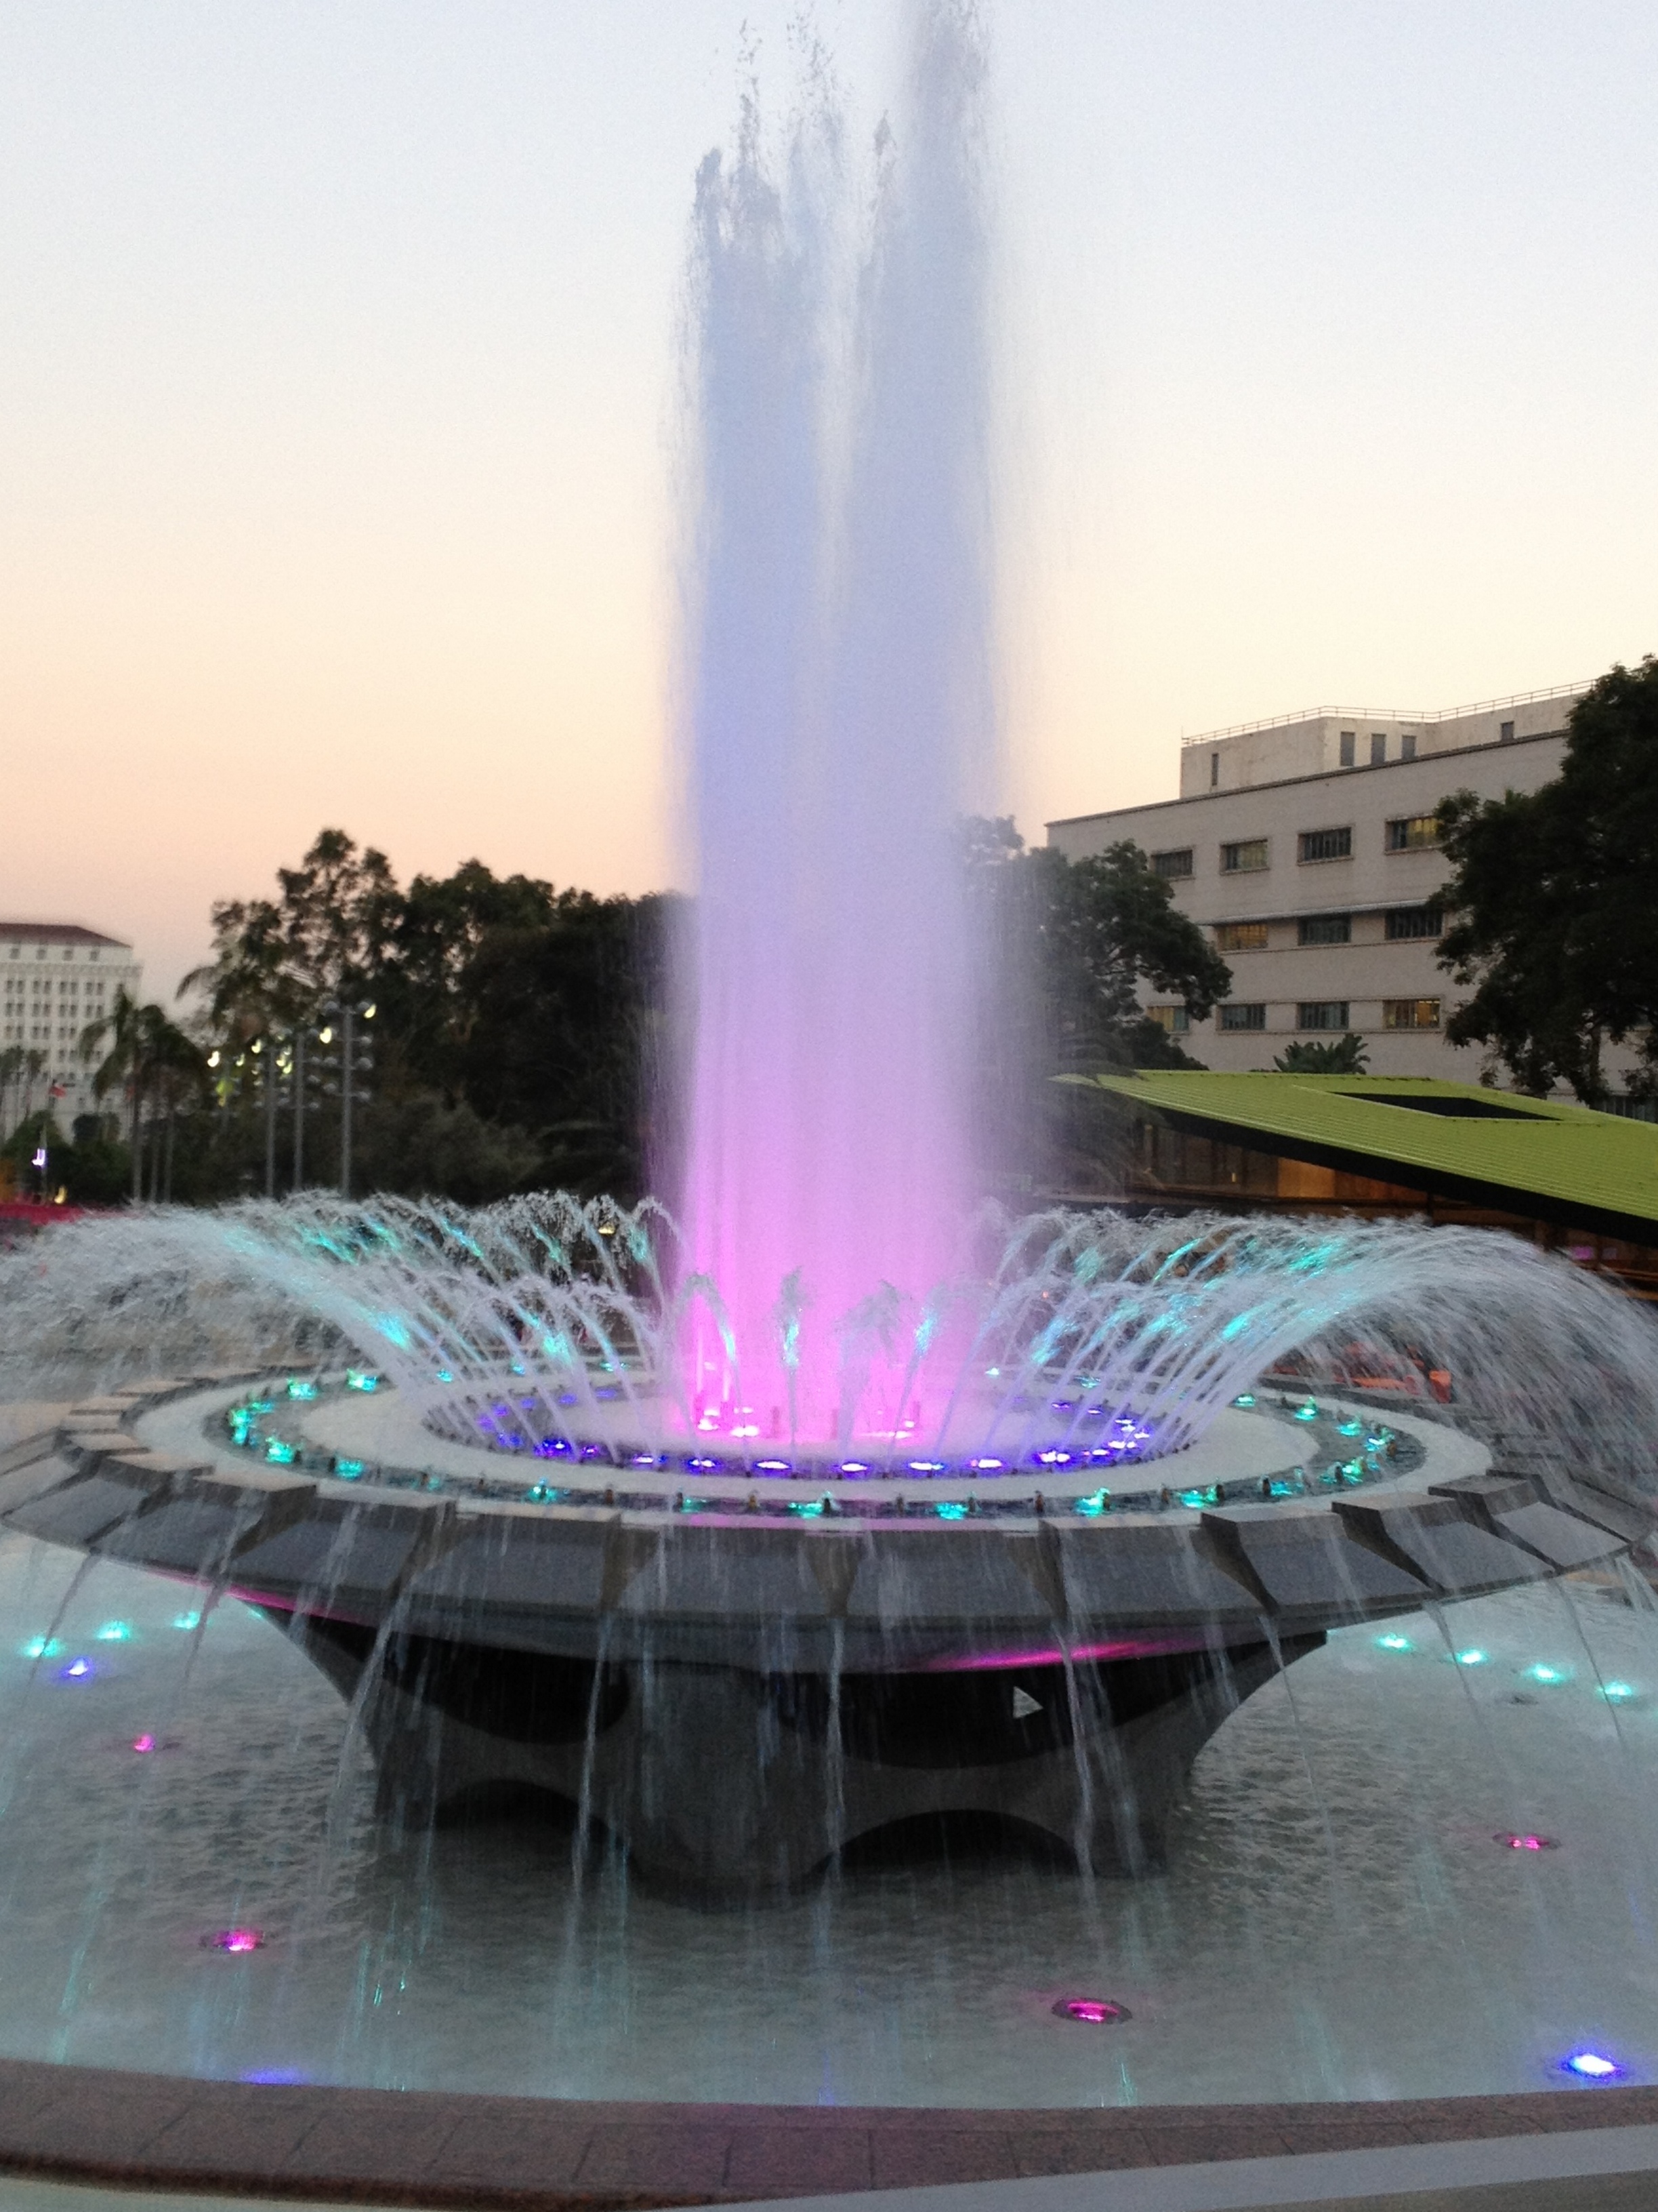
reflection, fountain, water feature